Exeter Hall

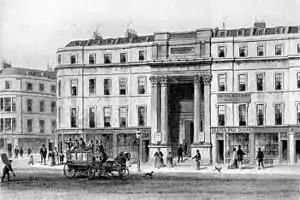
Engraving depicting the exterior of Exeter Hall, reproduced on a 1905 postcard.

Exeter Hall was a large public meeting place on the north side of the Strand in central London, opposite where the Savoy Hotel now stands. From 1831 until 1907 Exeter Hall was the venue for many great gatherings of activists for various causes, most notably the anti-slavery movement and the meeting of the Anti–Corn Law League in 1846.